Frederiksværk Line

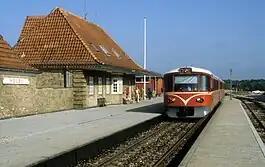
A train at Melby Station

The Frederiksværk Line is a long standard gauge single track local passenger railway line in North Zealand, Denmark. It runs between Hillerød and Hundested. The name "Frederiksværkbanen" refers to the town Frederiksværk between Hillerød and Hundested.